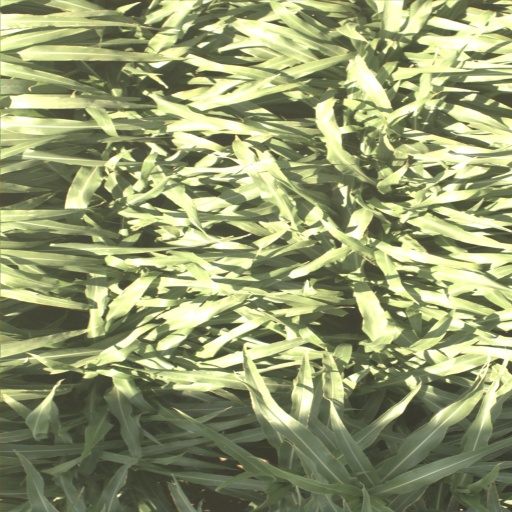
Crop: sorghum